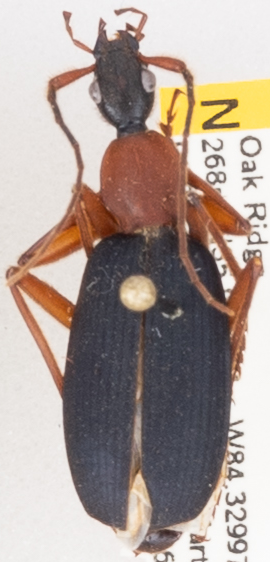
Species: Galerita bicolor
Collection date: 2019-06-26
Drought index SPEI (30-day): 1.348
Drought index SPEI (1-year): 2.09
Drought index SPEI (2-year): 2.09